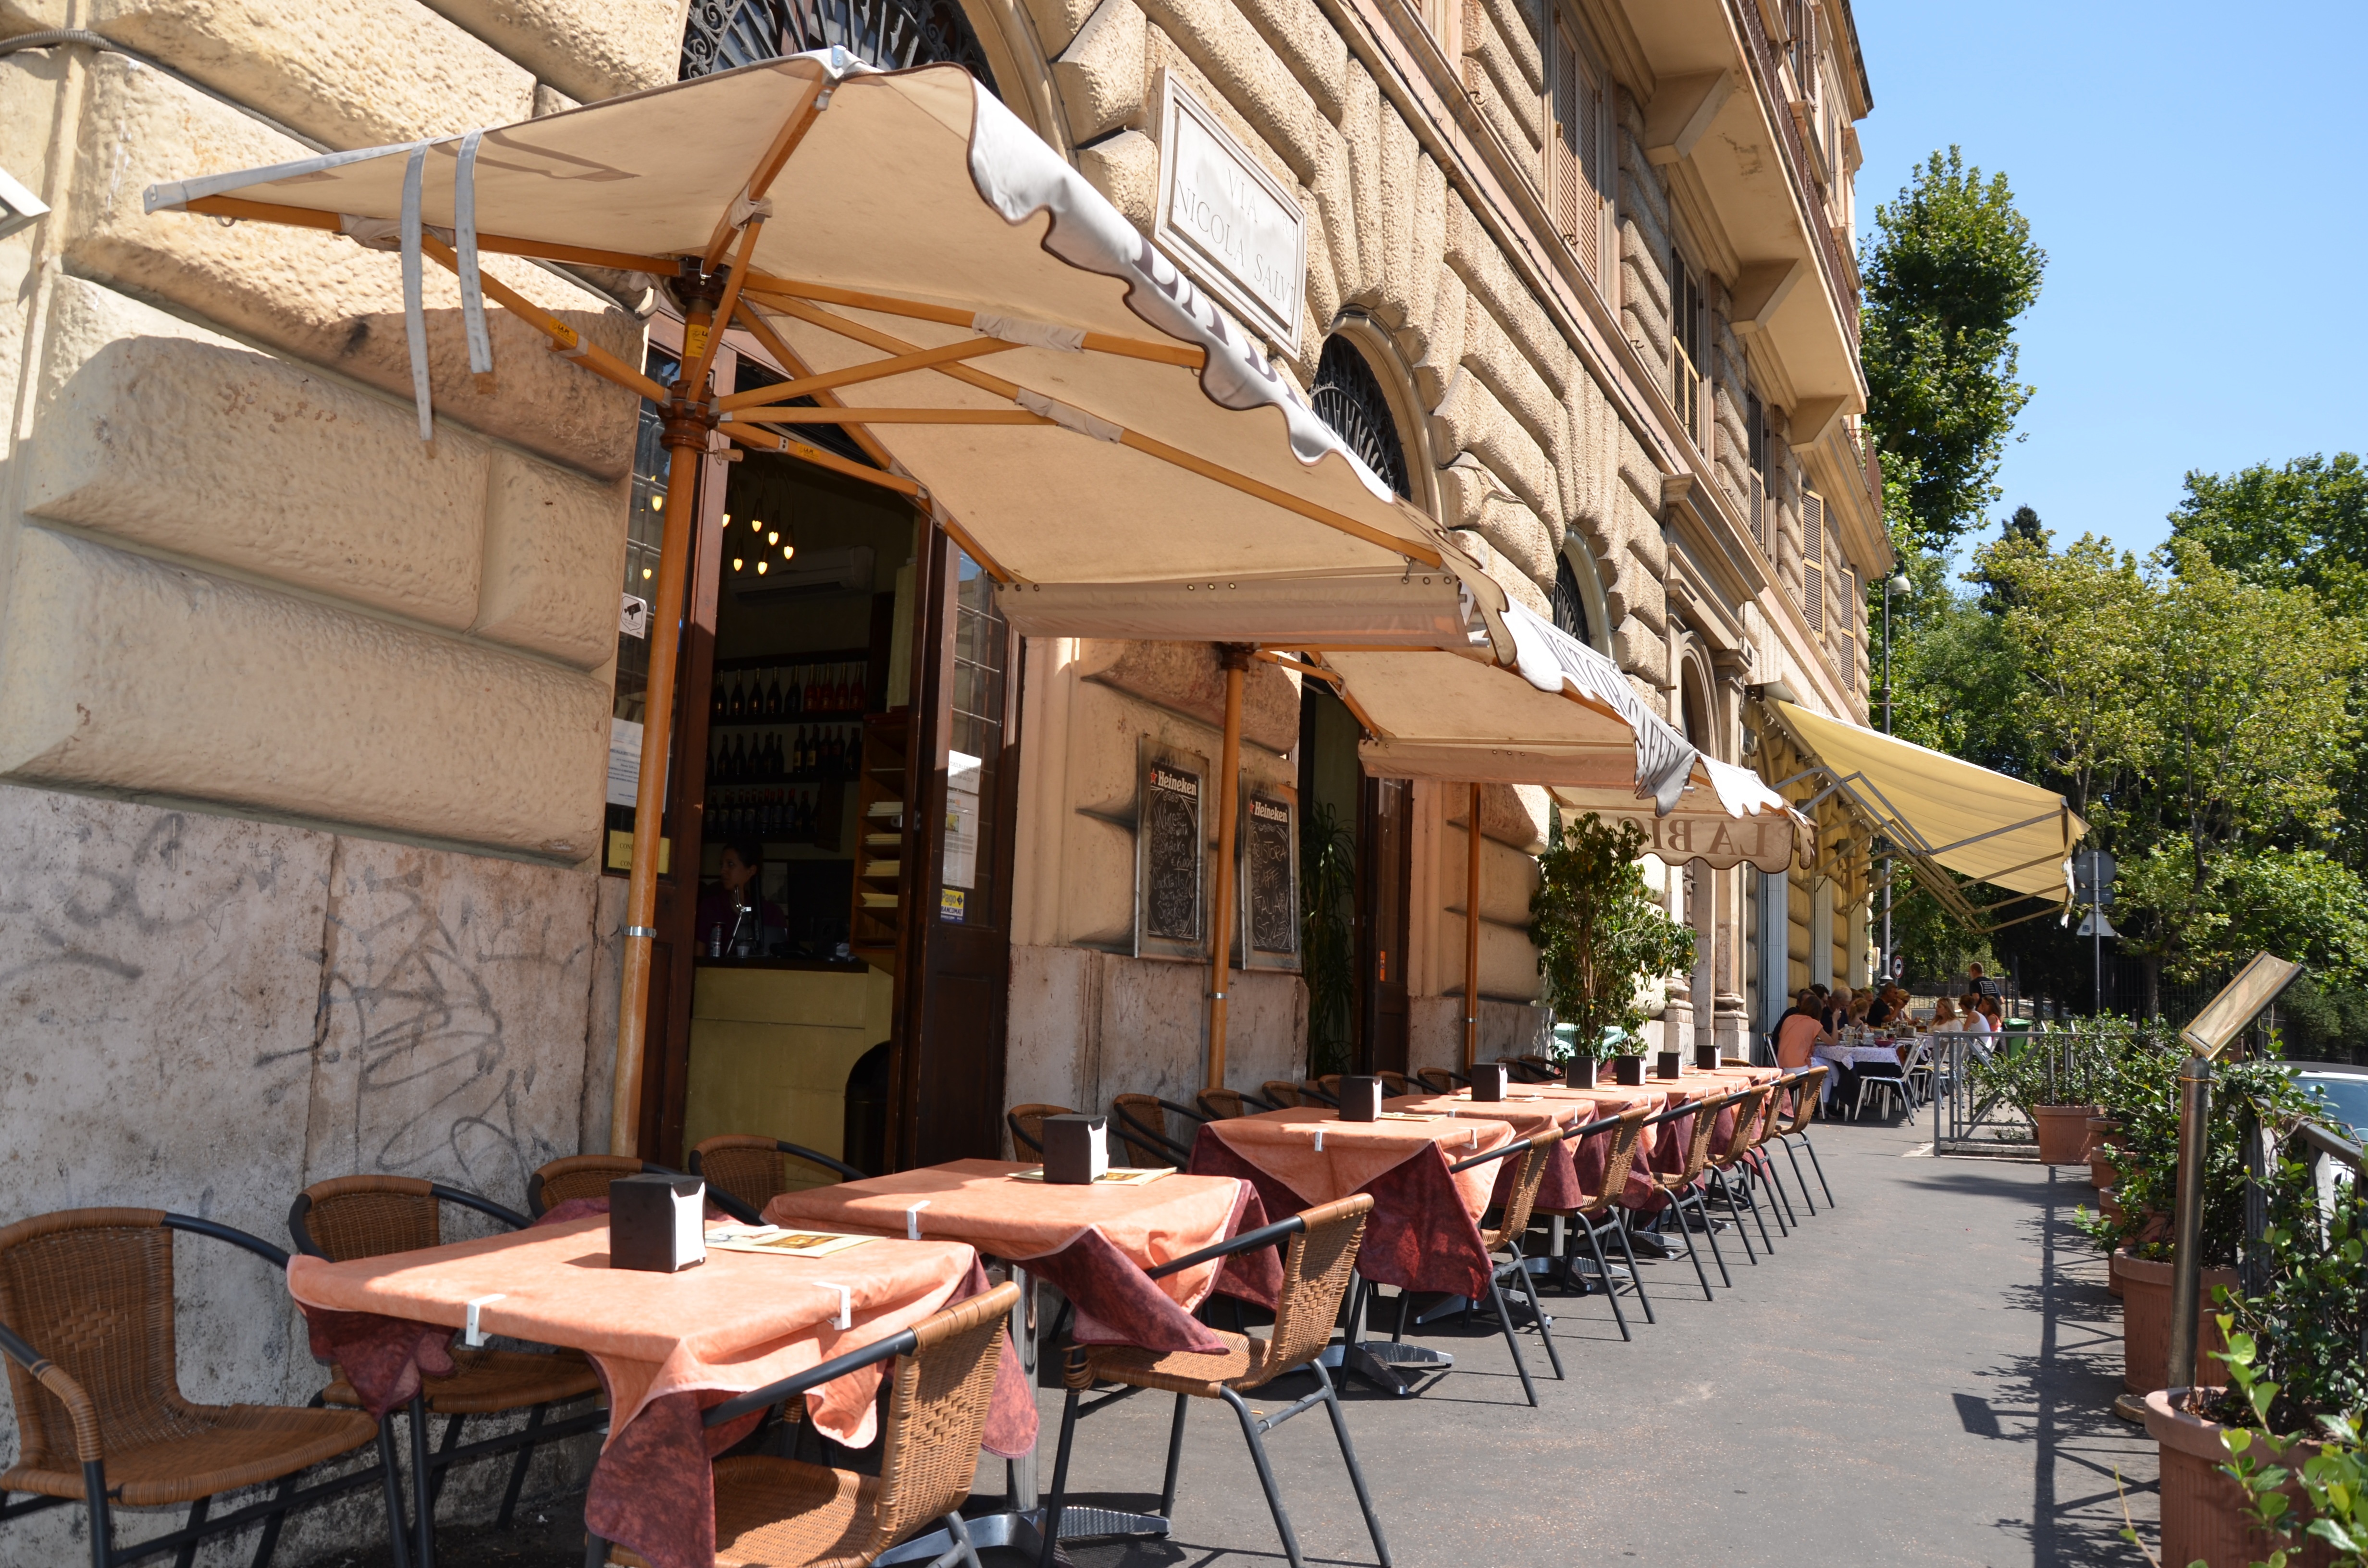
cafe, coffee shop, restaurant, summer, italy, business, outside, terrace, rome, hot, umbrellas